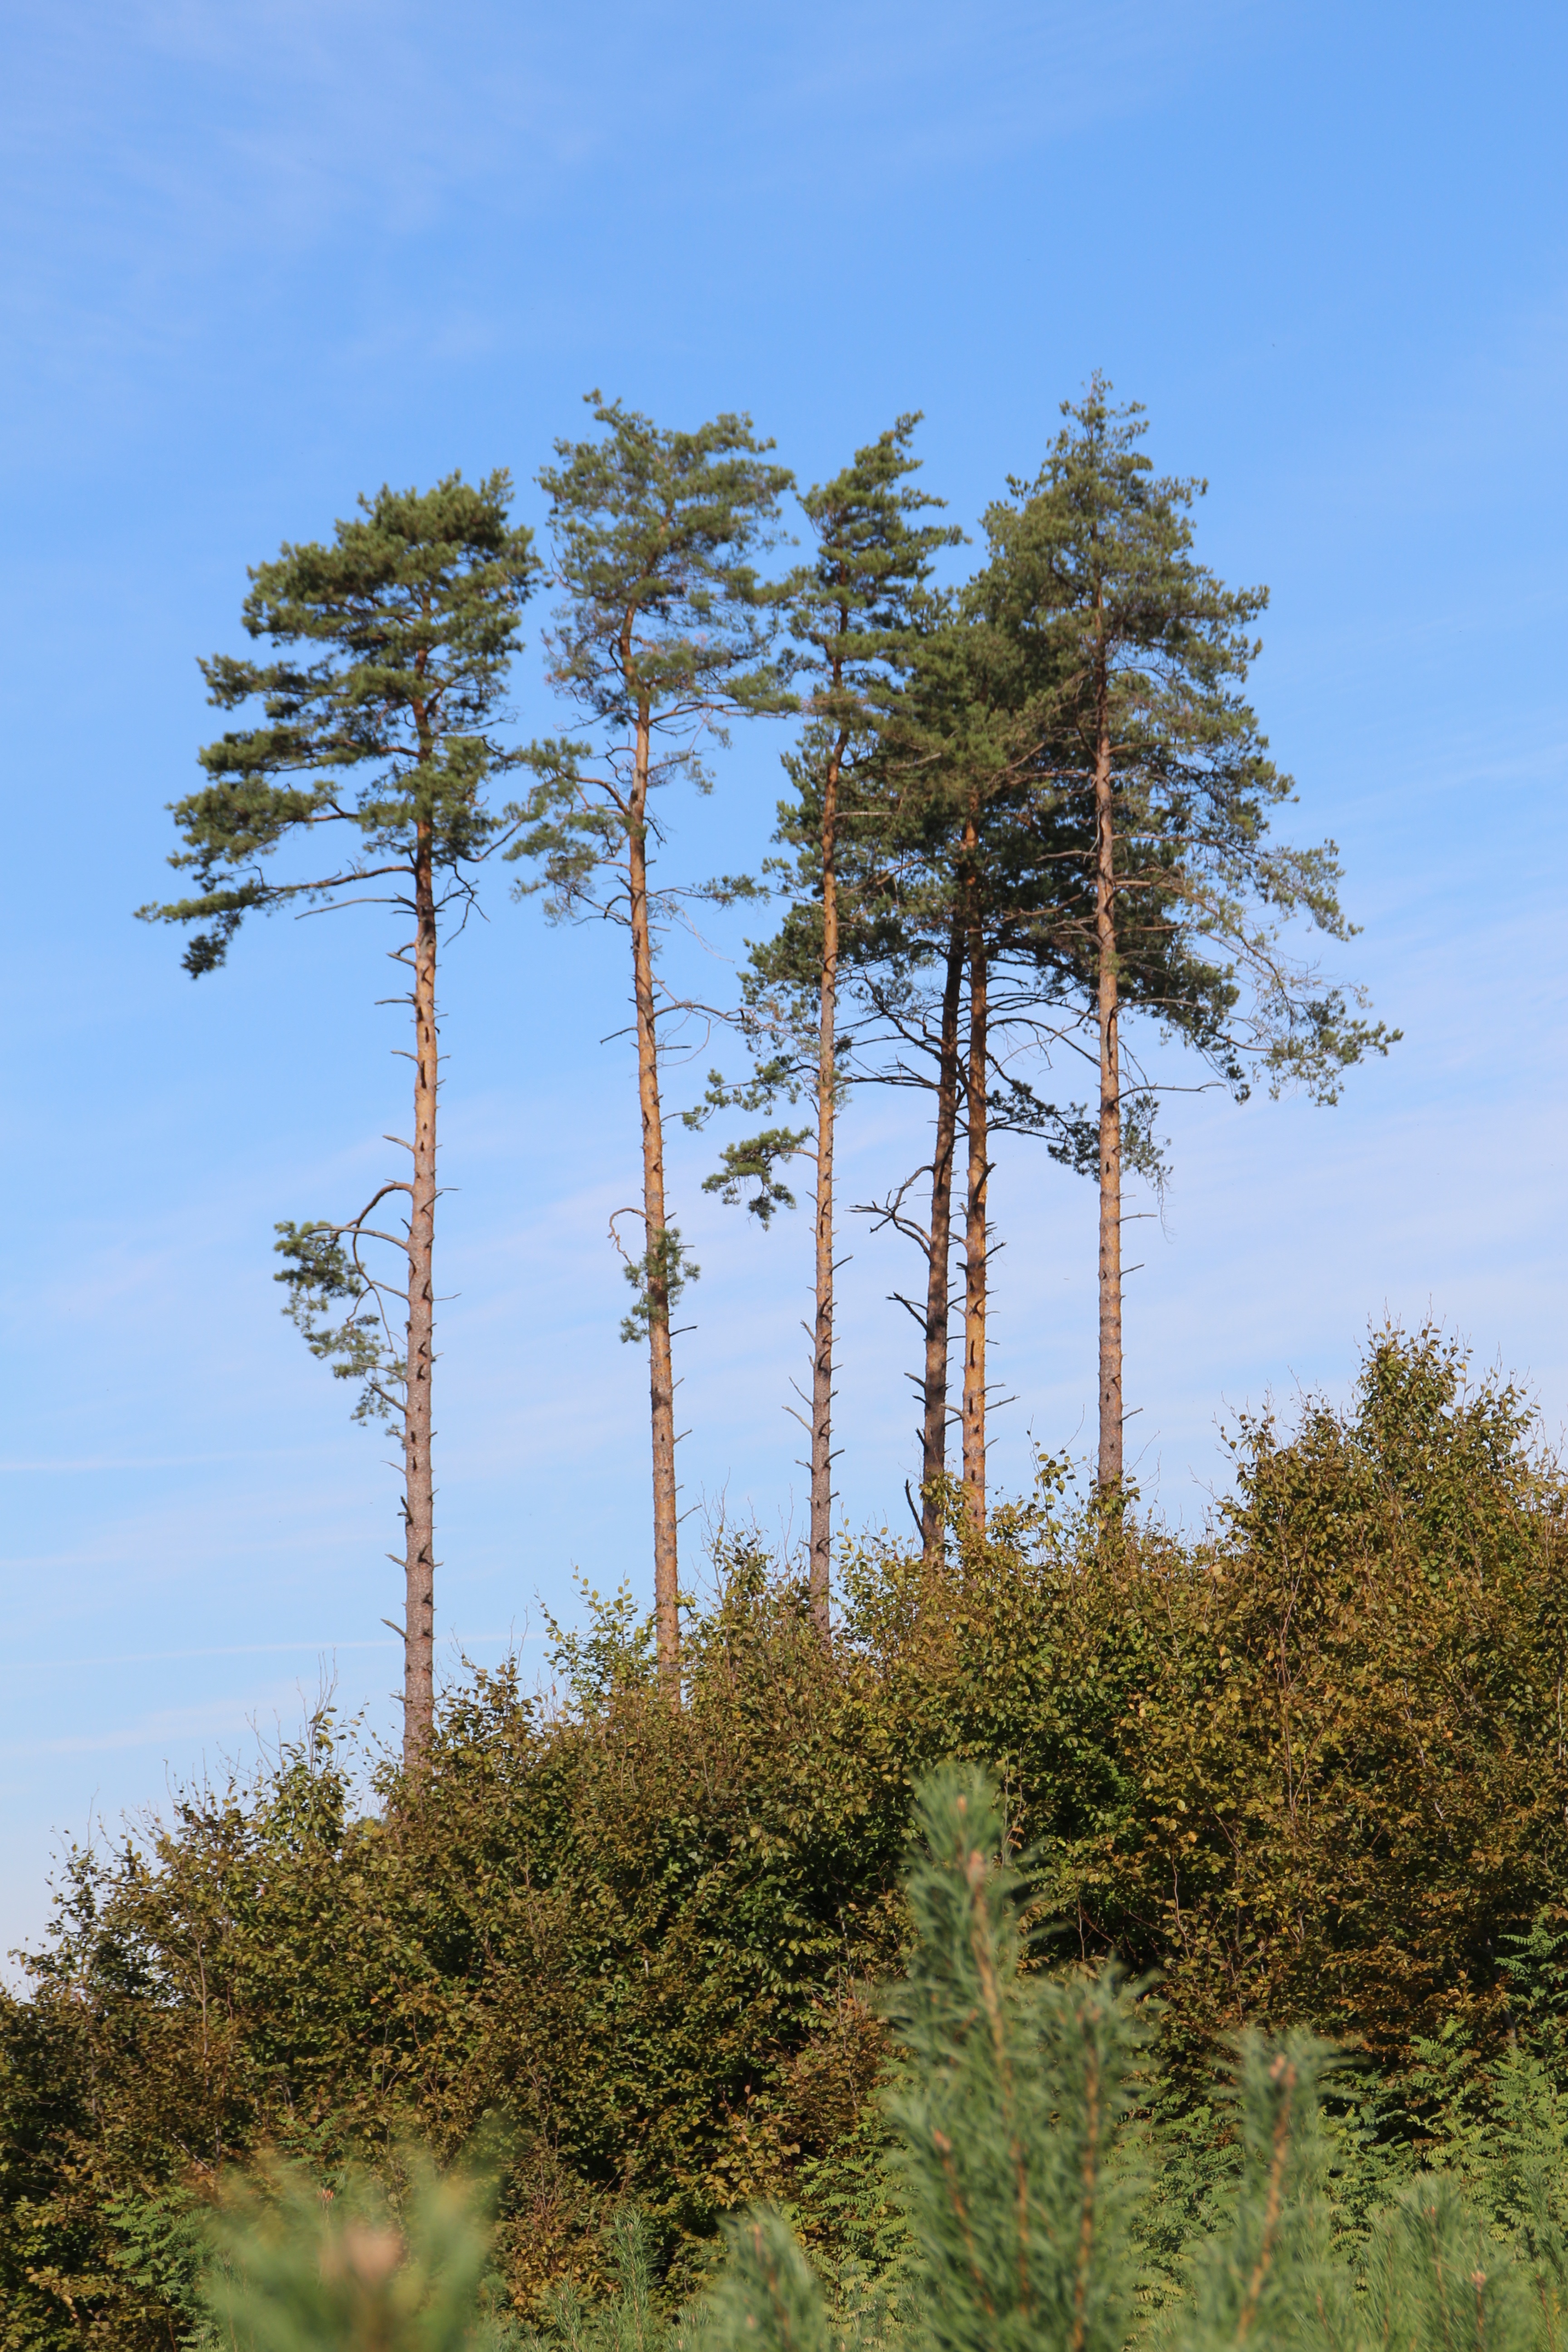
landscape, tree, nature, forest, plant, flower, pine, foliage, evergreen, botany, fir, flora, conifer, spruce, mountains, vegetation, shrub, habitat, larch, ecosystem, flowering plant, biome, pine family, natural environment, grass family, woody plant, temperate coniferous forest, land plant, arecales